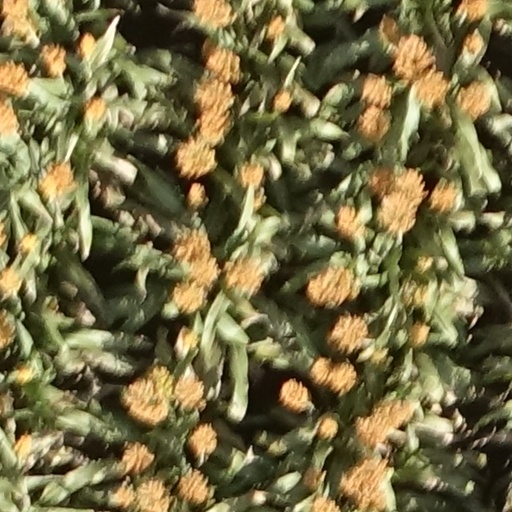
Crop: sorghum